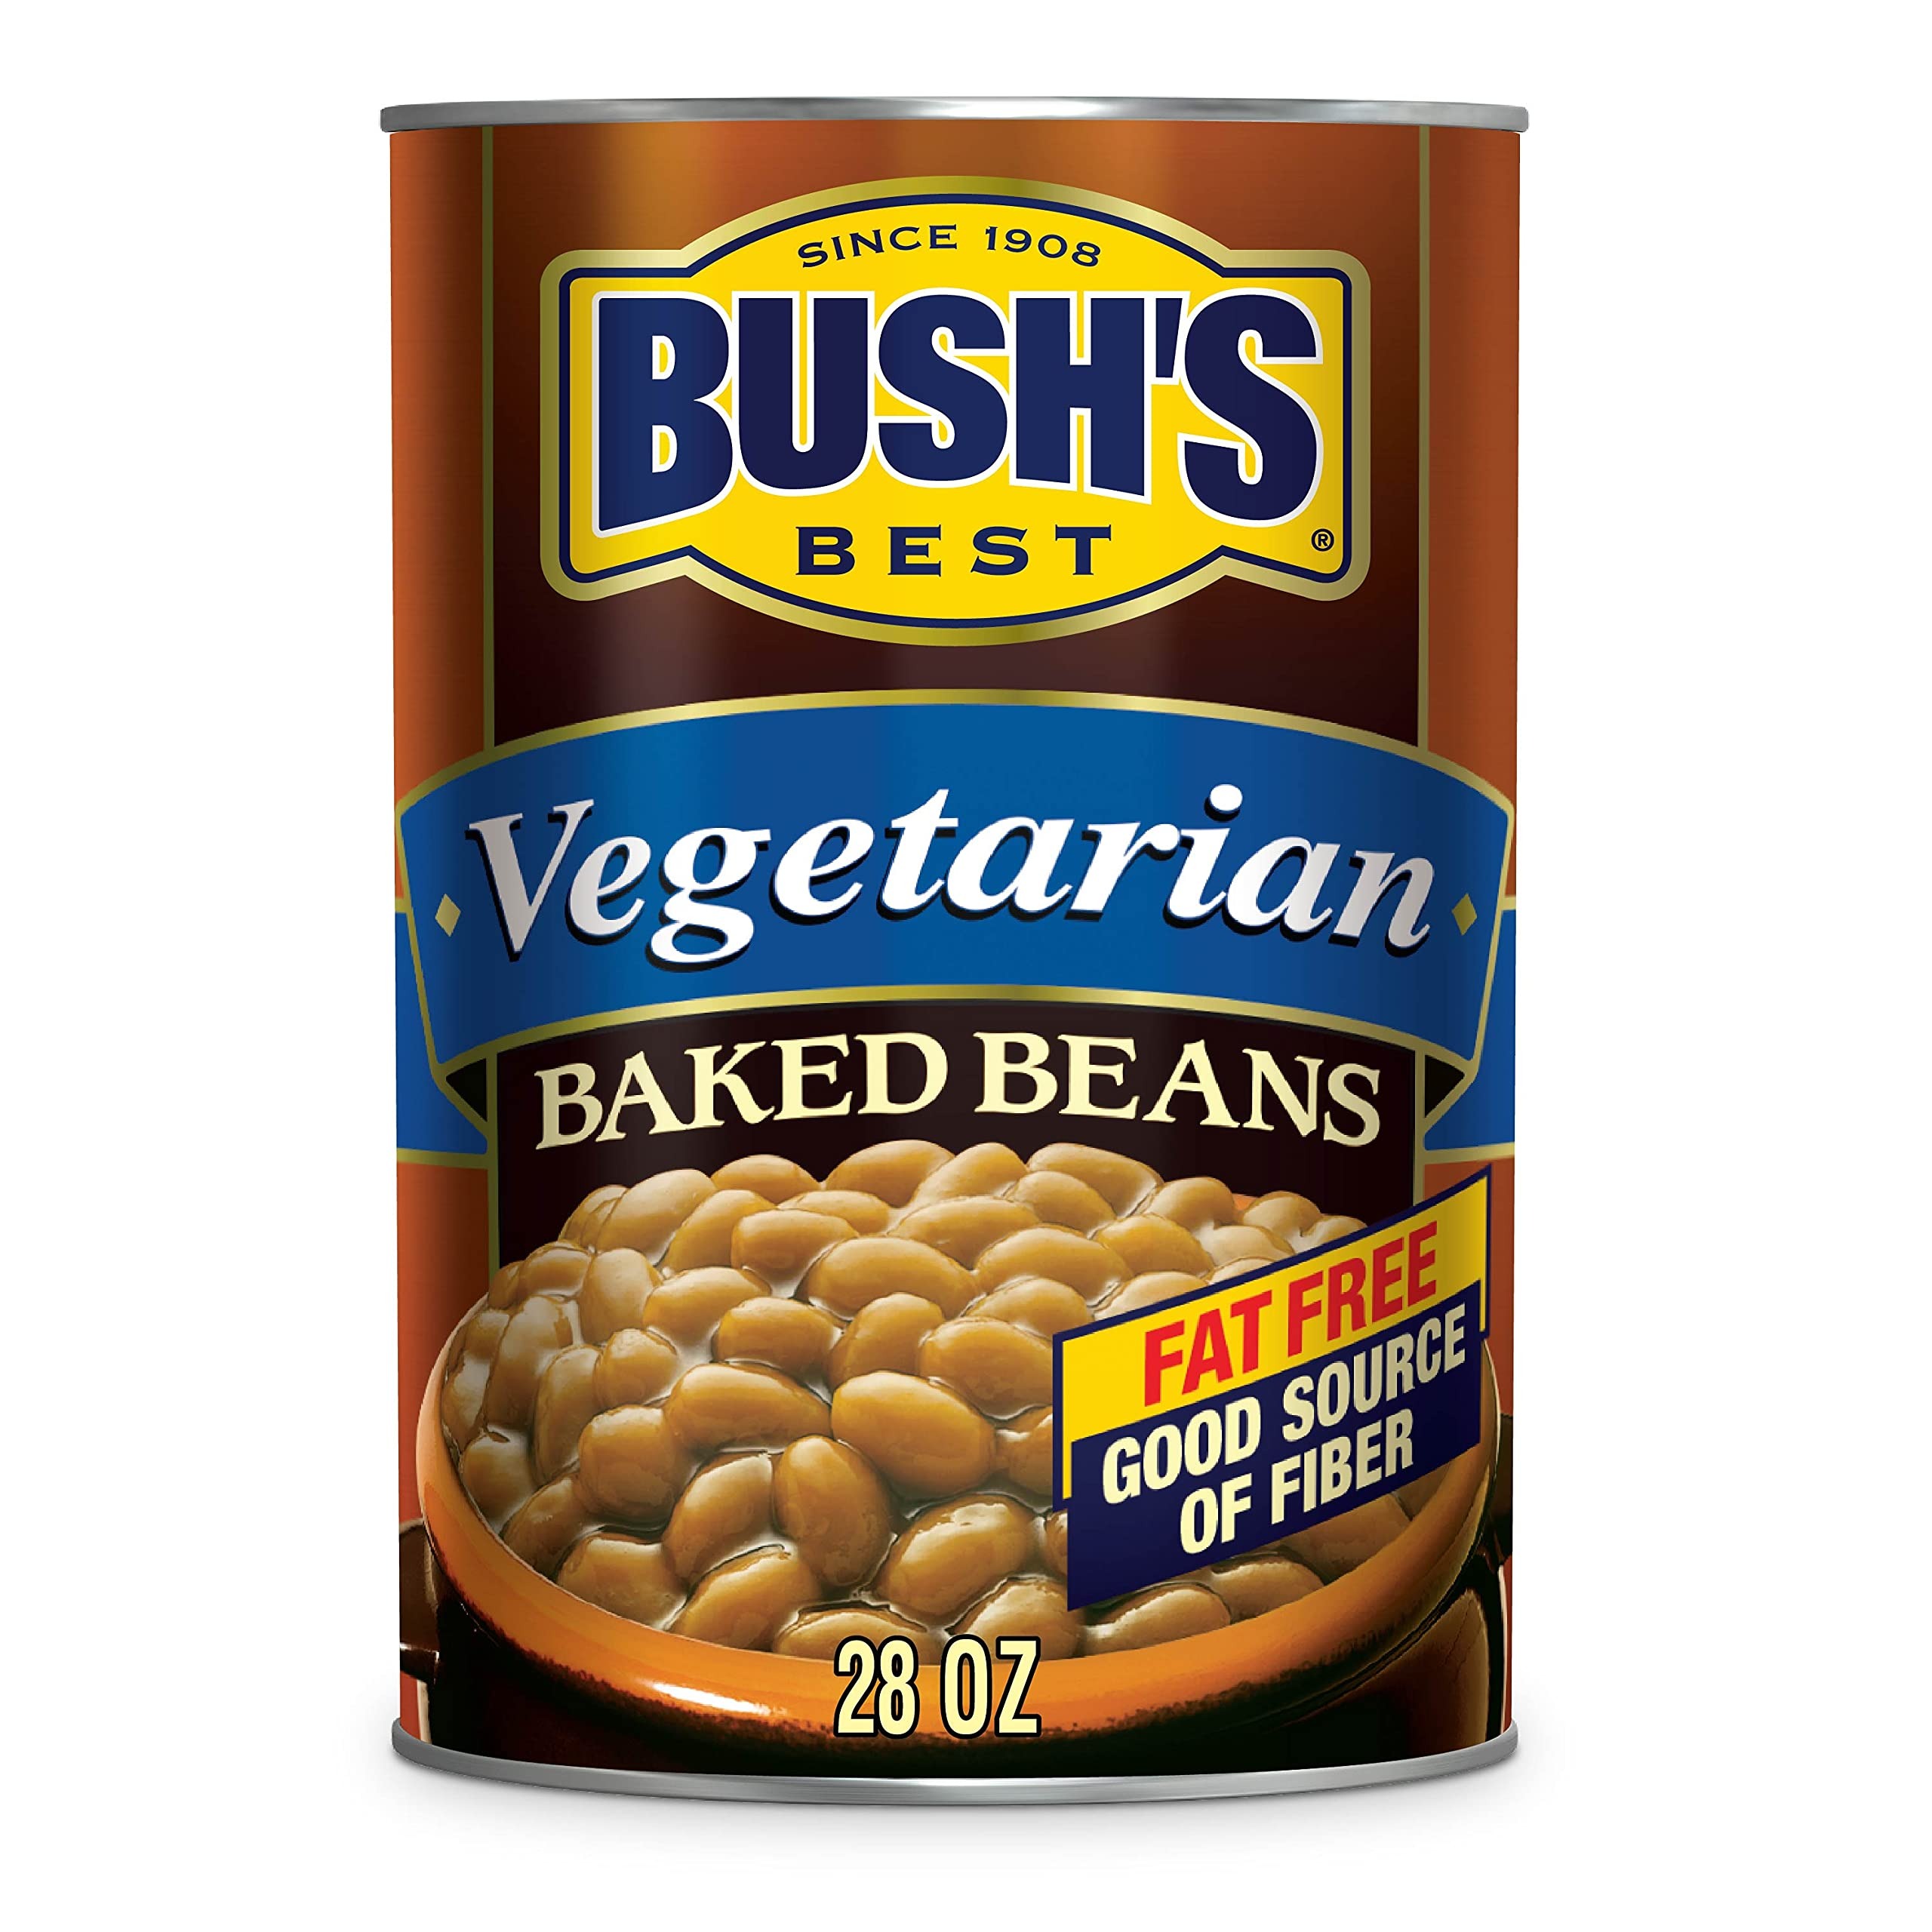
Item Name: Bush's Best Vegetarian Baked Beans 28 oz
Bullet Point 1: BUSH’S Vegetarian Baked Beans are slow-cooked navy beans in a meatless, tangy sauce seasoned with brown sugar and a special blend of spices
Bullet Point 2: Add the right amount of zest without adding any meat to your meal with BUSH’S Vegetarian Baked Beans
Bullet Point 3: Naturally gluten-free, cholesterol-free, and fat-free
Bullet Point 4: A pantry staple with 7g of plant based protein and 5g of fiber (17% DV) per serving
Bullet Point 5: Packaged in recyclable steel cans
Value: 28.0
Unit: Ounce

Price: 2.44